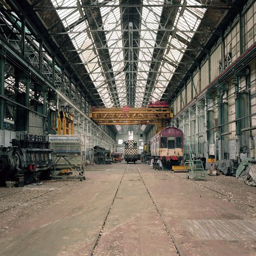
the factory i work at .